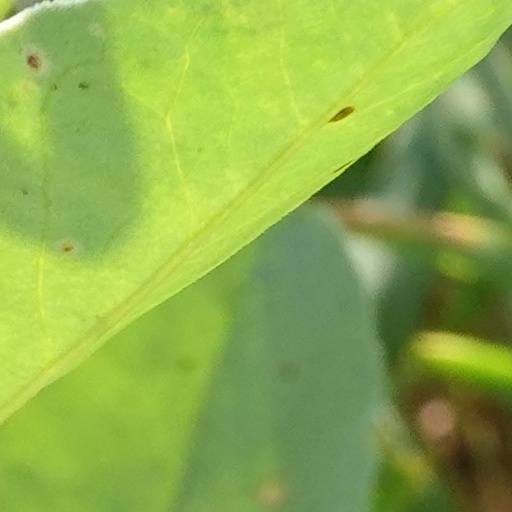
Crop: wheat